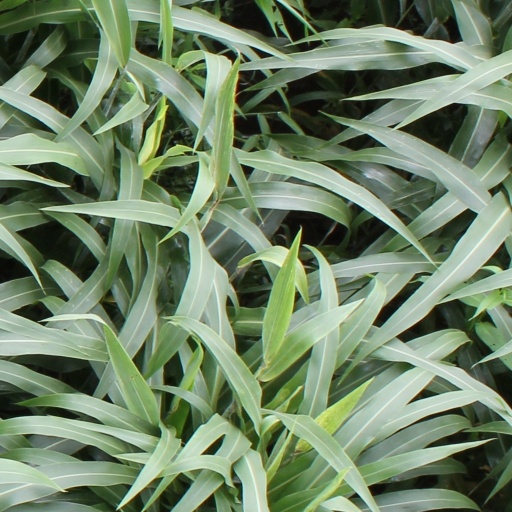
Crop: sorghum